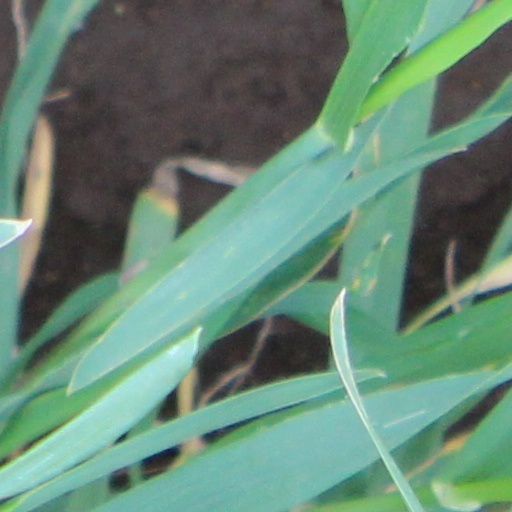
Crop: wheat